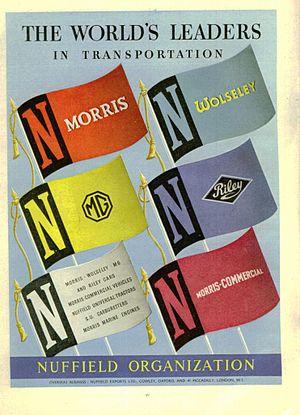
Nuffield Organisation était le nom de la personnalité morale parapluie ou promotionnelle utilisé pour les organismes de bienfaisance et les intérêts commerciaux du propriétaire et donateur, William Morris, 1ᵉʳ Vicomte de Nuffield. Le nom a été repris à la suite du don de Nuffield à sa Fondation Nuffield en 1943, il a lié les intérêts de son entreprise à sa très généreuse philanthropie. Les mêmes entreprises avaient déjà été nommées Morris Organisations et ensuite Nuffield Organisation, une pierre angulaire de la structure Industrielle de Grande-Bretagne